Byzantine army (Komnenian era)

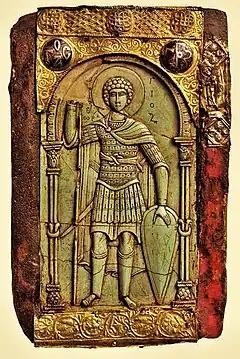
Saint George (Byzantine steatite icon, 11th century). The saint is shown wearing a lamellar , with defences for the upper arms and a skirt for the hips and thighs of matching splint armour. The saint wears plate greaves and some form of scale or mail gorget, and holds a 'kite shield'.

Many of the earlier guard units did not survive the reign of Alexios I; the "scholai", Immortals, and "exkoubitoi" are not mentioned in the reigns of his immediate successors. The notable exceptions to this process being the Varangians and , and probably the . The (literally 'companions'), commanded by the , is still mentioned, though it was always more a collection of individual units under an administrative title than a single regiment. In this period, the Varangian Guard consisted of Englishmen, Russians, and Scandinavians, totalling 5,000 men. Immediately after the Battle of Dyrrachion, Alexios I recruited 2,000 men to form the of the . The Vardariots, a cavalry unit initially recruited from the Christianized Magyars of the Vardar valley, were a later addition to the guard and were probably raised by John II. They were commanded by an officer with the rank of . Of increasing importance during the family-centric Komnenian period were the men known as ('those of the household'); when mobilized for war the were the equivalent of the household knights of western kings and would have served as . These household troops would have included the emperor's personal retinue, his relatives and close associates, also accompanied by their immediate retinues, and the young aristocrats attached to the court; plus they probably also included the guards. The would have been equipped with the finest arms and armour and mounted on the highest quality war-horses available. Although not an entirely formal regiment the "household" would have been a formidable fighting force, however, it would have been available only when the emperor took the field in person. Officers of the were given the lofty court title of and two of their number, Andronikos Lampardas and Alexios Petraliphas, were prominent generals. Under Alexios I, and probably subsequently, the imperial also served as a sort of "staff college" for training promising young officers. Alexios took 300 young officers into his household, whom he trained personally. In the campaign against Bohemond I of Antioch in 1107–1108 the best of these officers commanded the blockading forces keeping the Norman army pent up on the Albanian coast. The victorious outcome of this campaign probably resulted, in part, from the increased discipline the Byzantine forces showed due to the quality of their commanders.